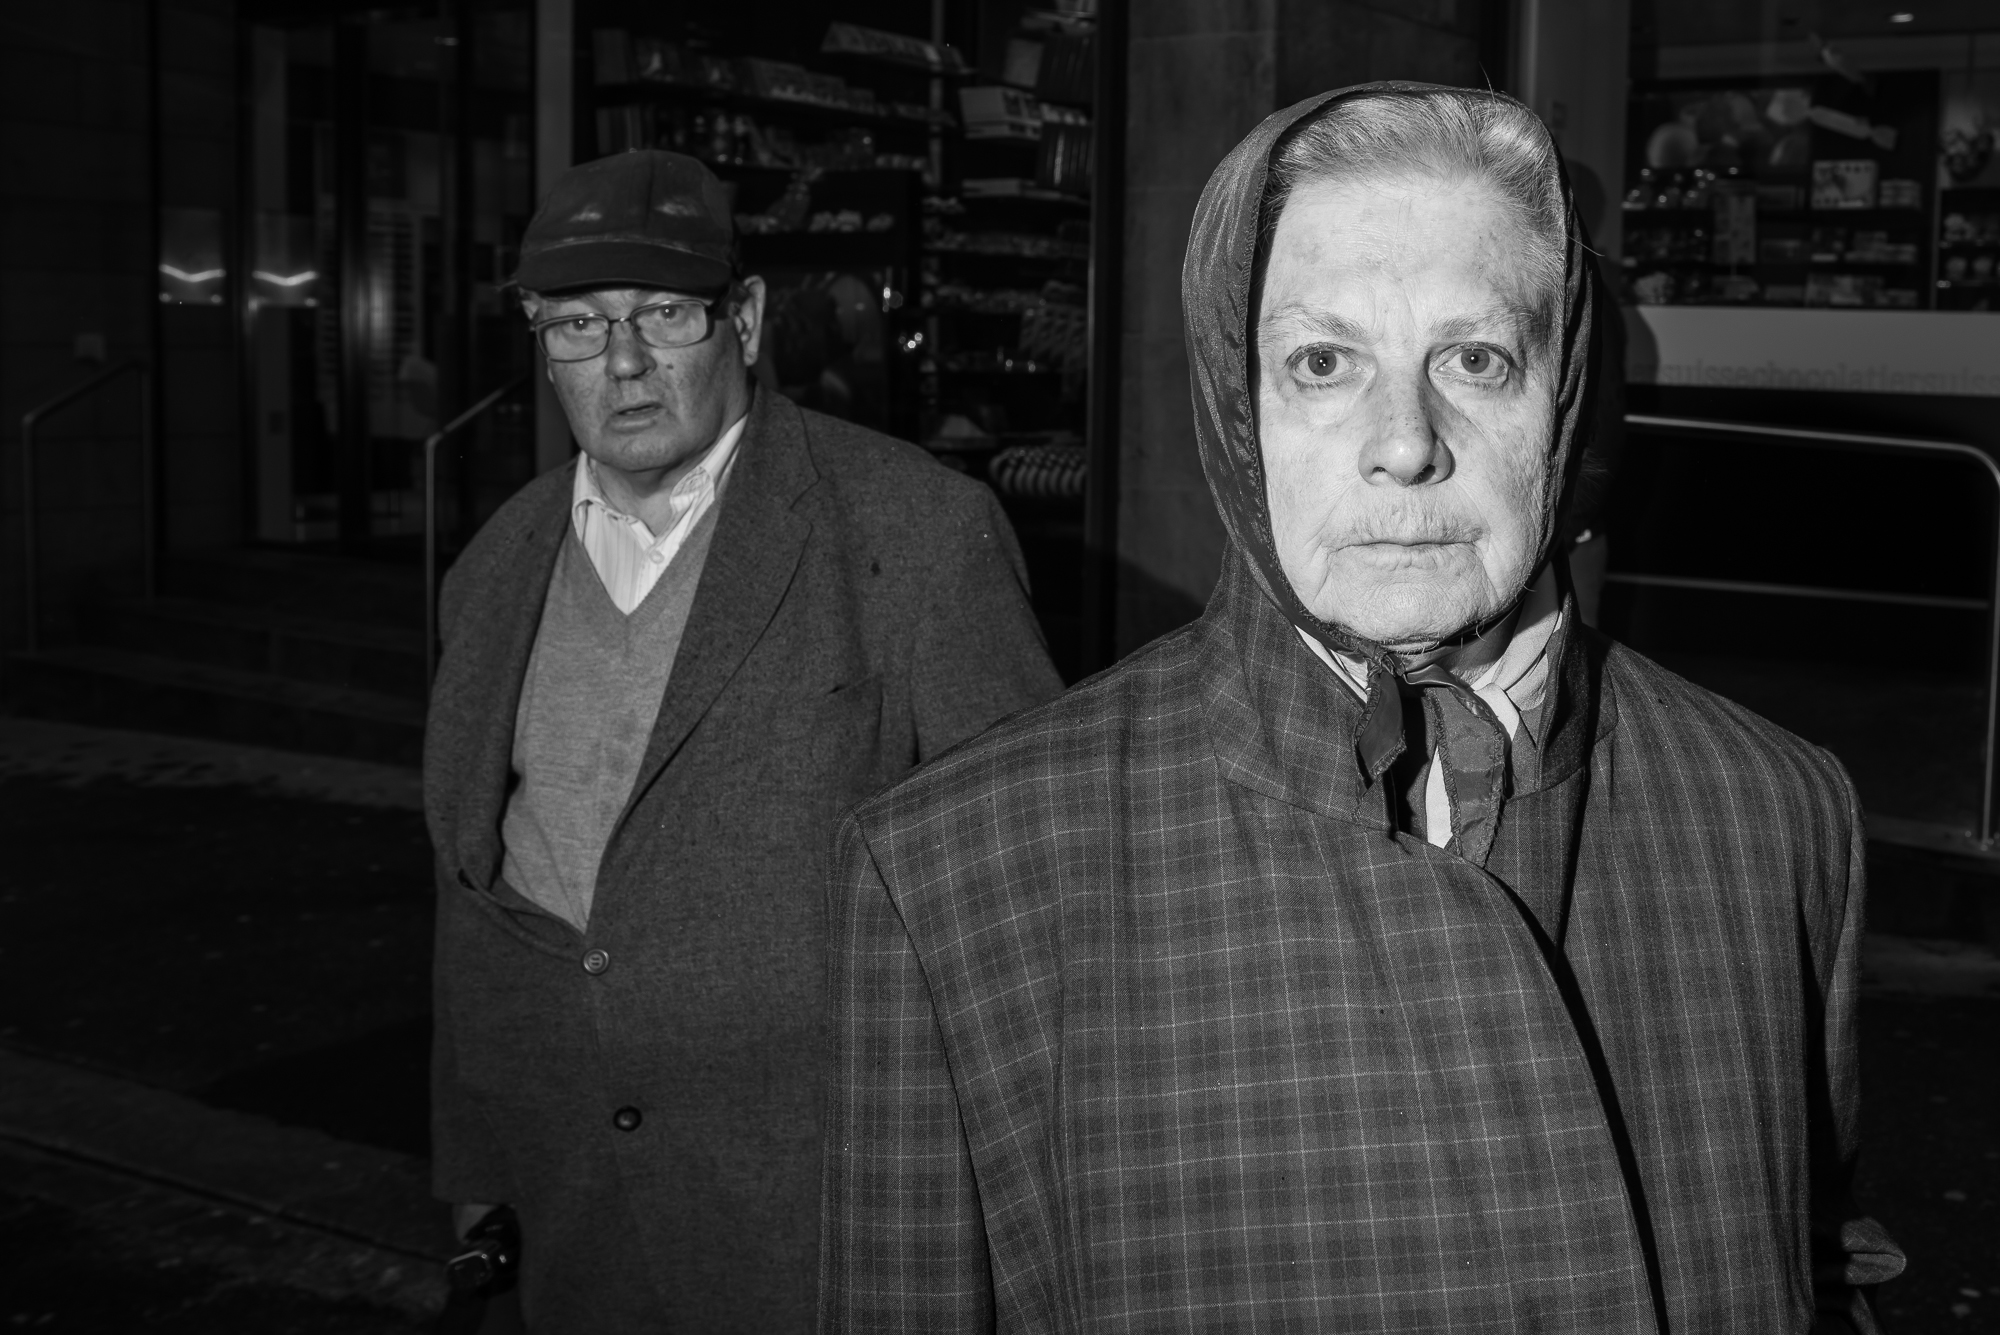
black and white, black, monochrome, streetphotography, gentleman, luzern, streetphoto, monochrome photography, film noir